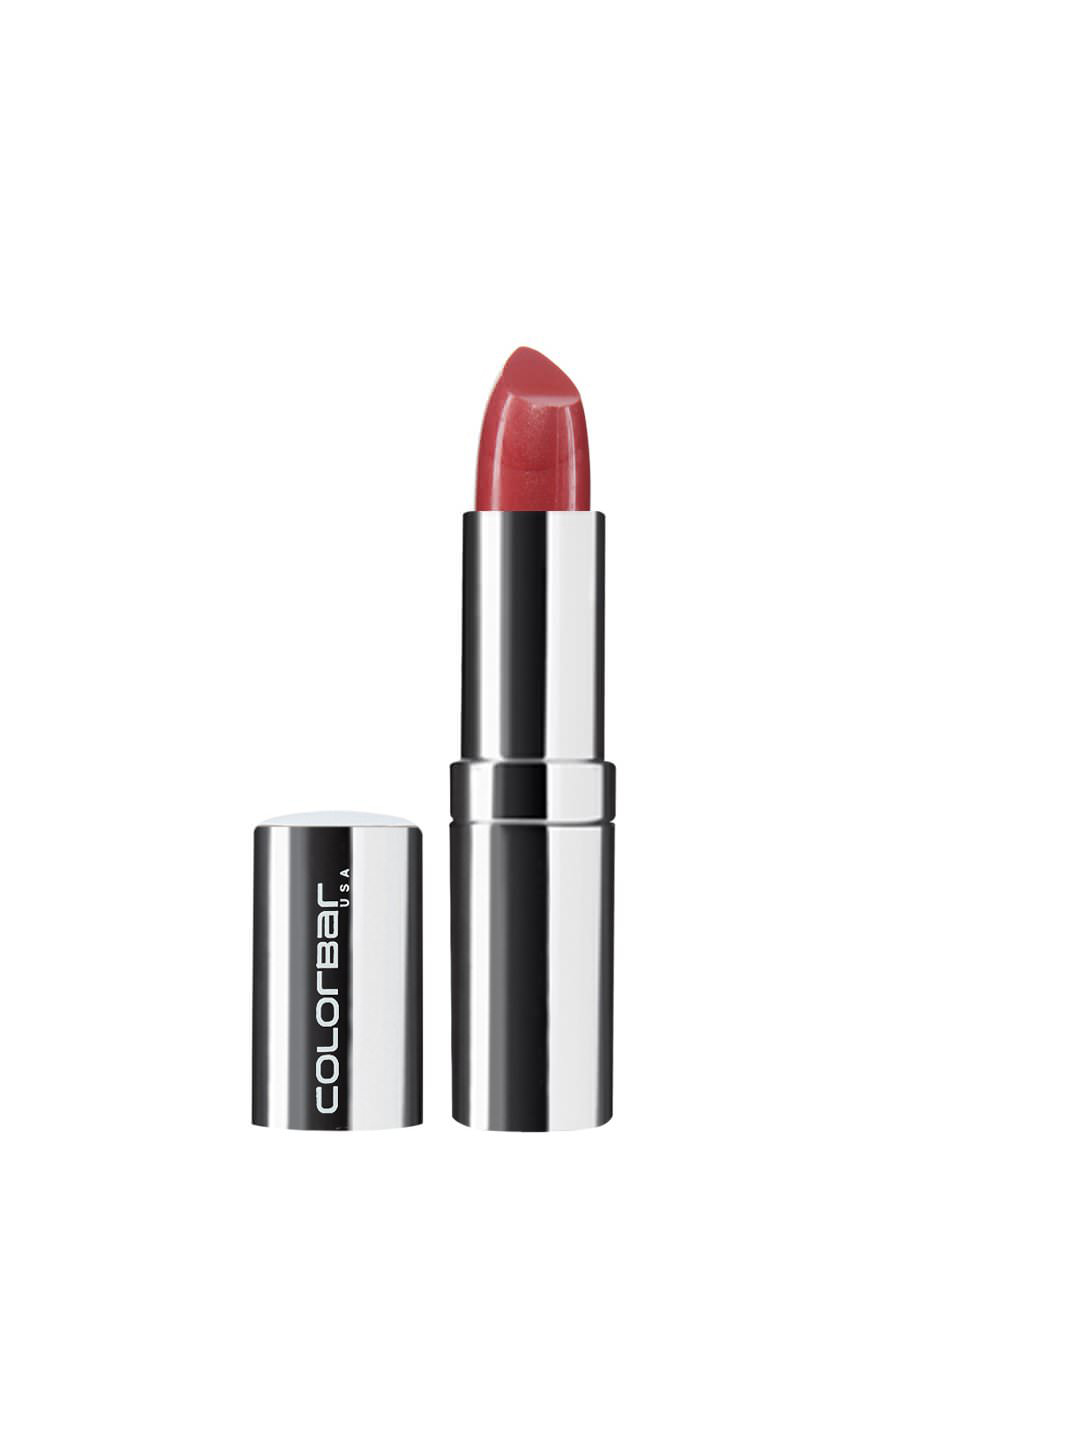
Colorbar Velvet Matte Peach Crush Lipstick 59P
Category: Personal Care / Lips / Lipstick
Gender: Women
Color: Peach
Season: Summer 2019
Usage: Casual